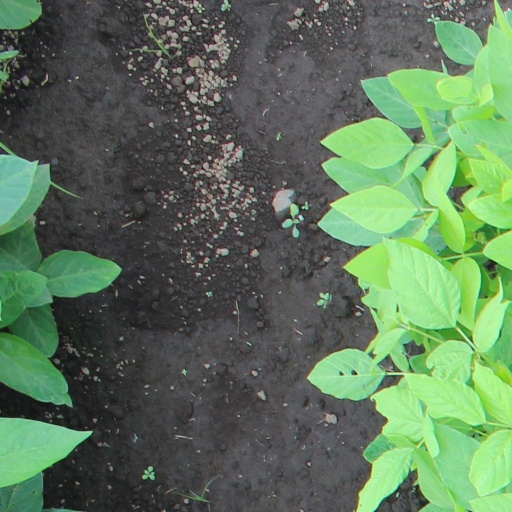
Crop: soybean